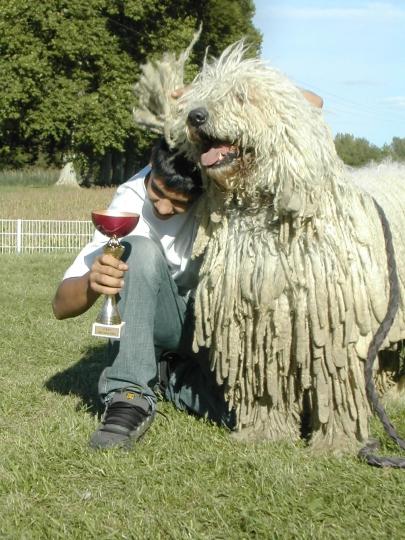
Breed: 318-n000115-komondor